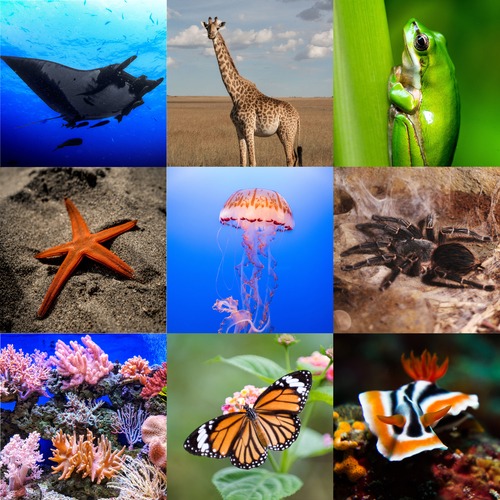
Scientific name: Anartia jatrophae
Common name: White peacock
Family: Nymphalidae
Order: Lepidoptera
Pollinator type: Primary pollinator
Habitat: Gardens, parks, and open areas
Geographic range: Southern United States to Argentina
Conservation status: Least Concern